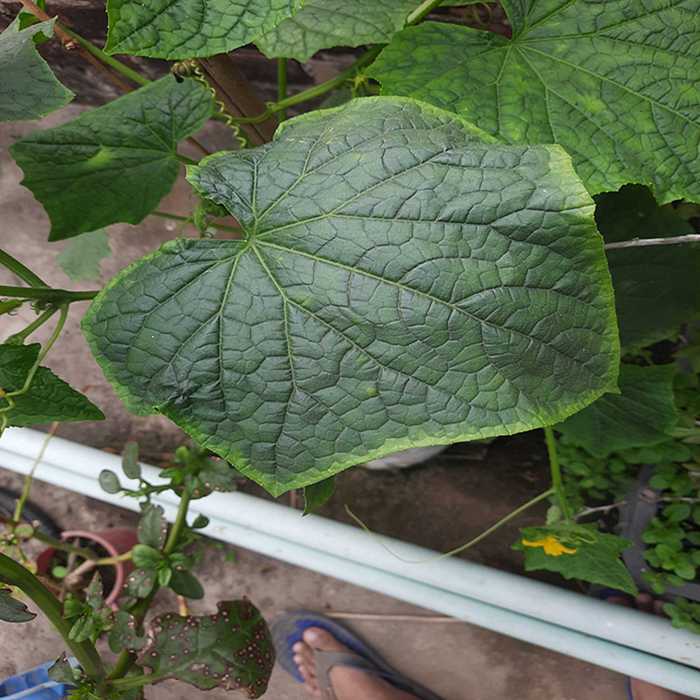
Plant: Cucumber
Label: Fresh leaf